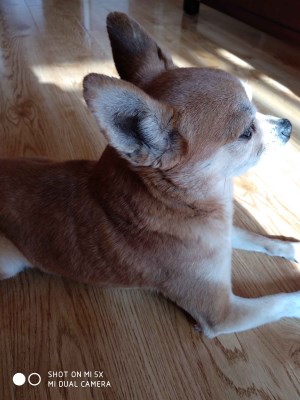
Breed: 420-n000124-Chihuahua